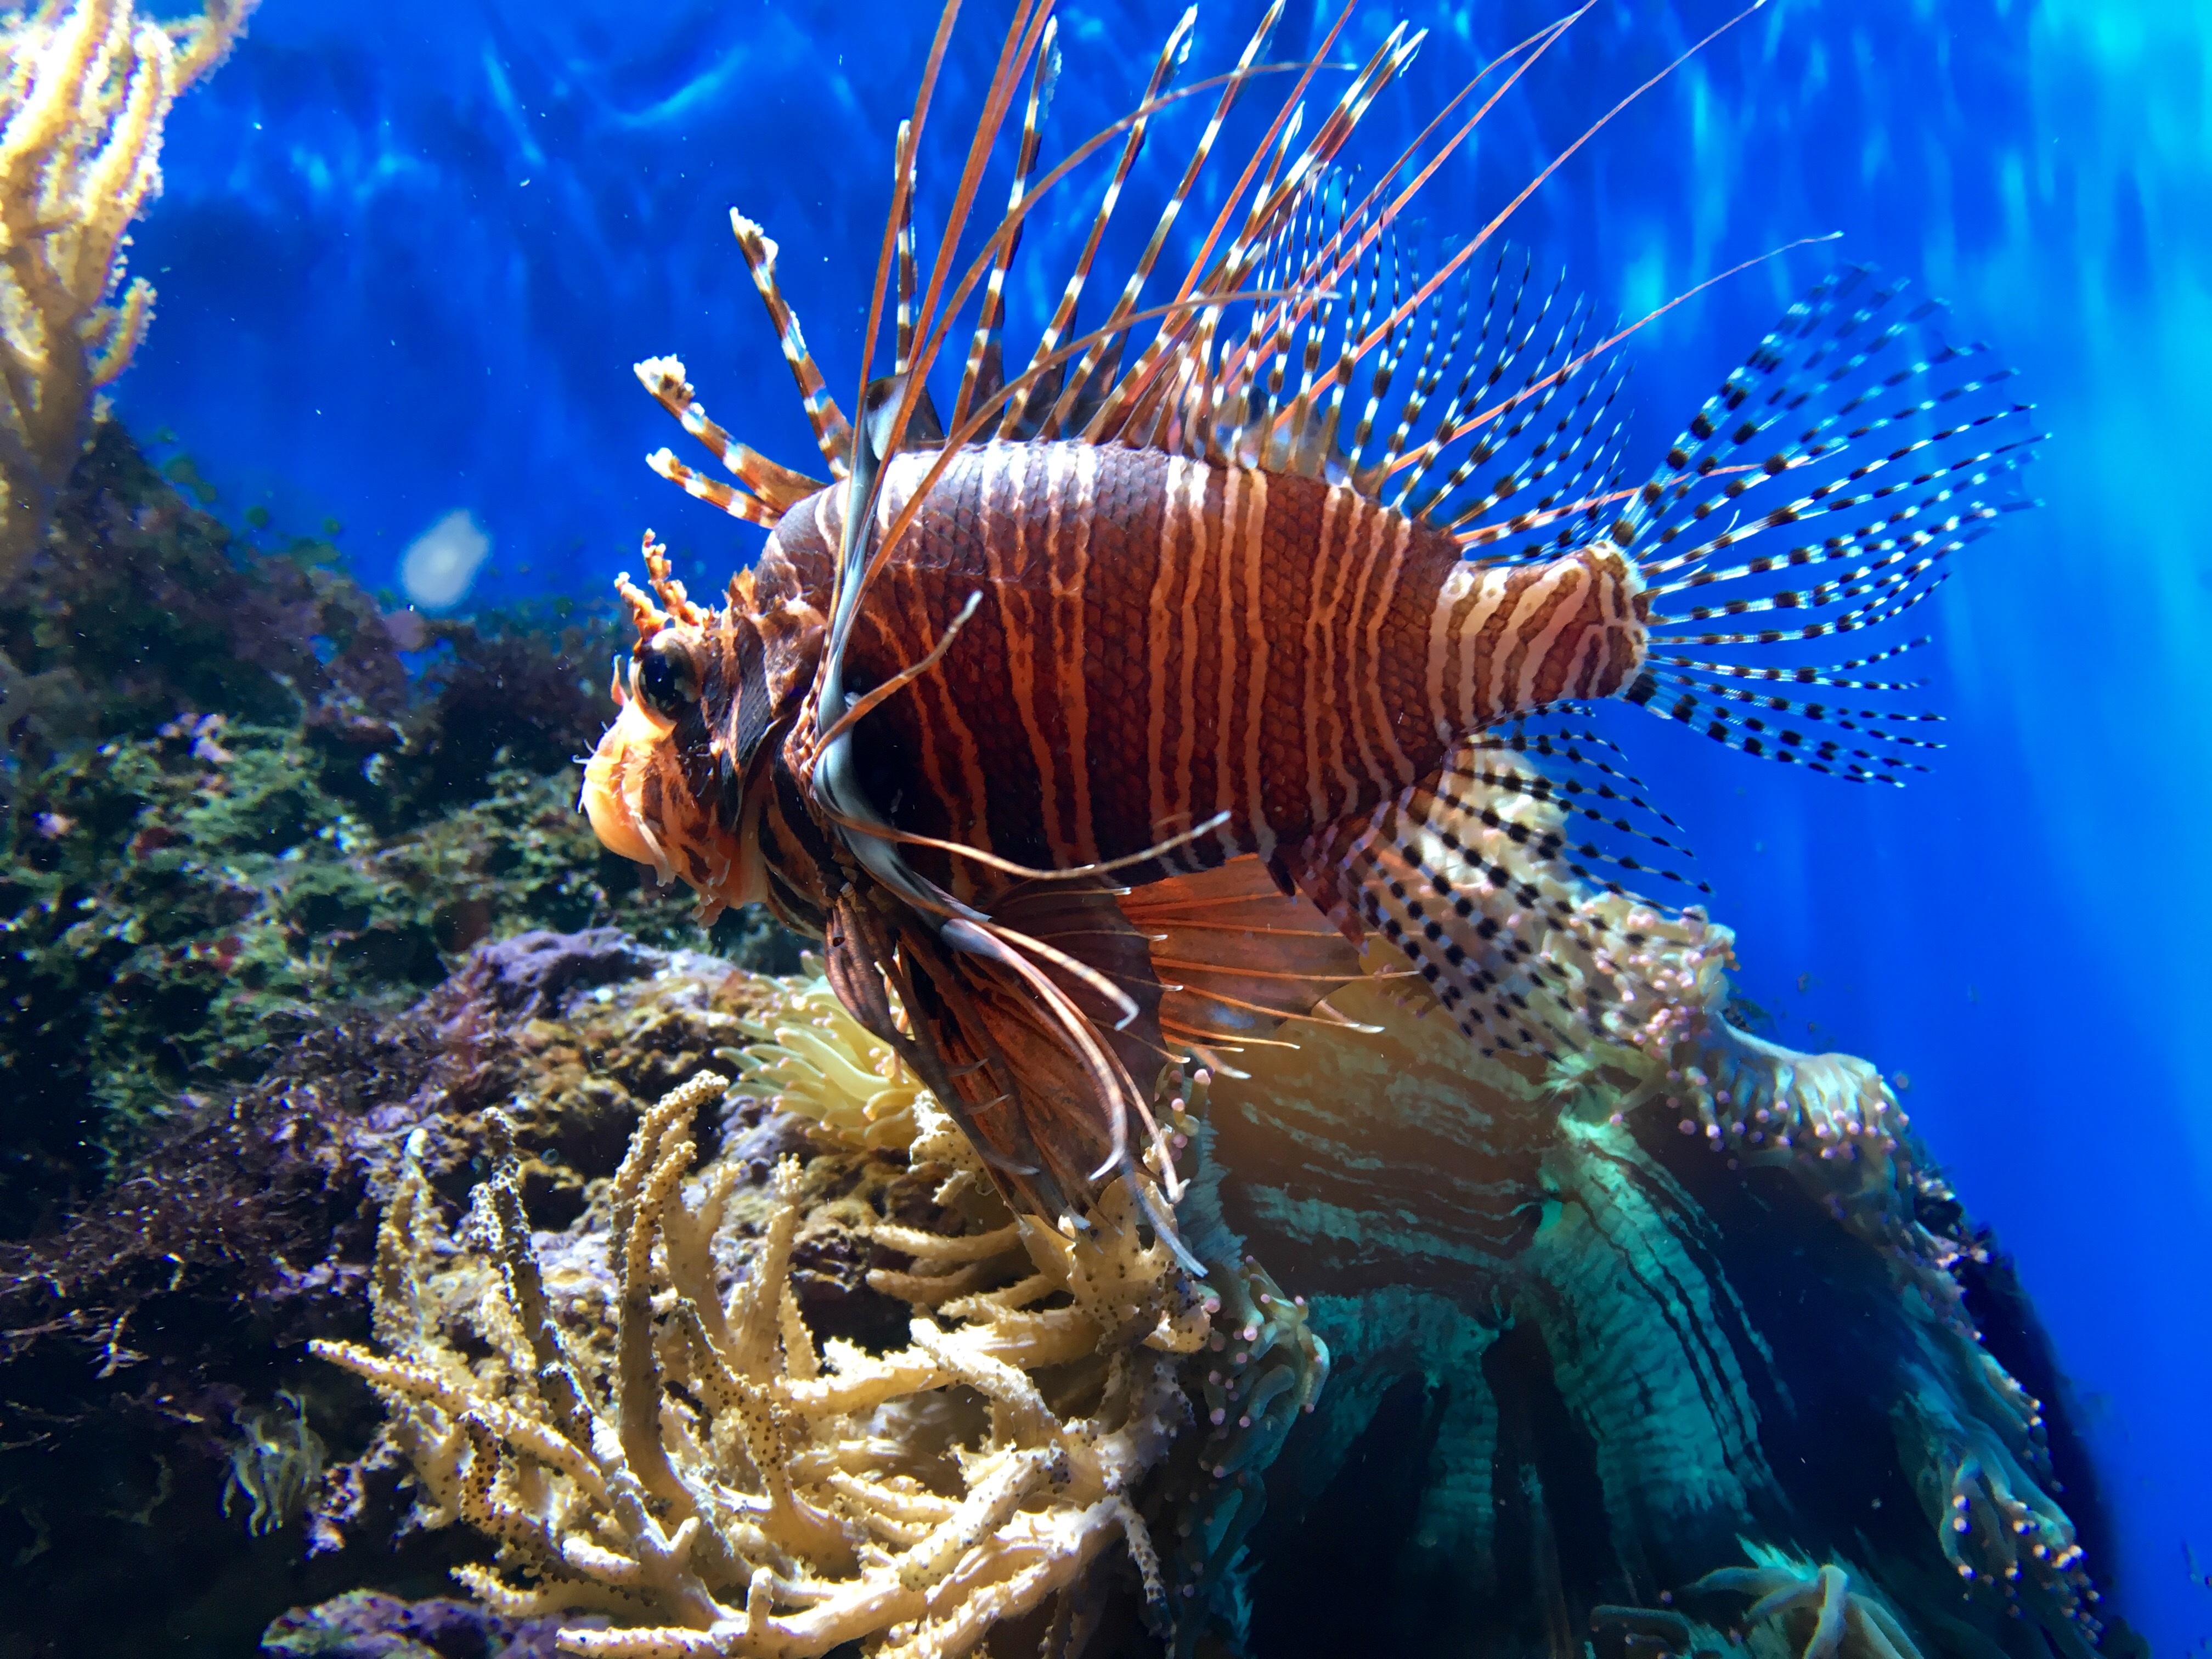
water, underwater, tropical, biology, fish, lionfish, coral, coral reef, reef, aquarium, organism, tags separated by comma, sea anemone, london zoo, marine biology, coral reef fish, deep sea fish, pomacentridae, freshwater aquarium